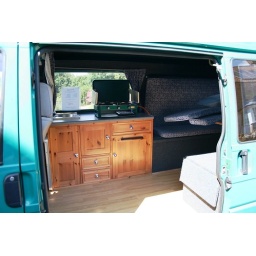
Kitchen - cool box and camping stove only, the sink is the only thing plumbed in